Vernissage

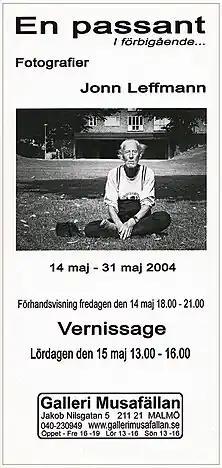
Invitation card to a vernissage.

A vernissage (from French, originally meaning "varnishing") is a preview of an art exhibition, which may be private, before the formal opening. If the vernissage is not open to the public, but only to invited guests, it is often called a "private view".